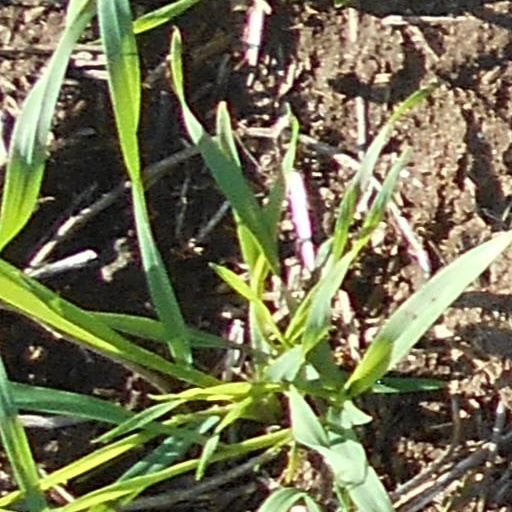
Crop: wheat